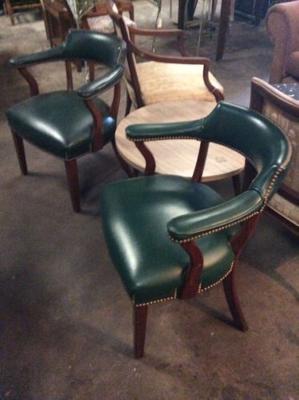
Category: chair